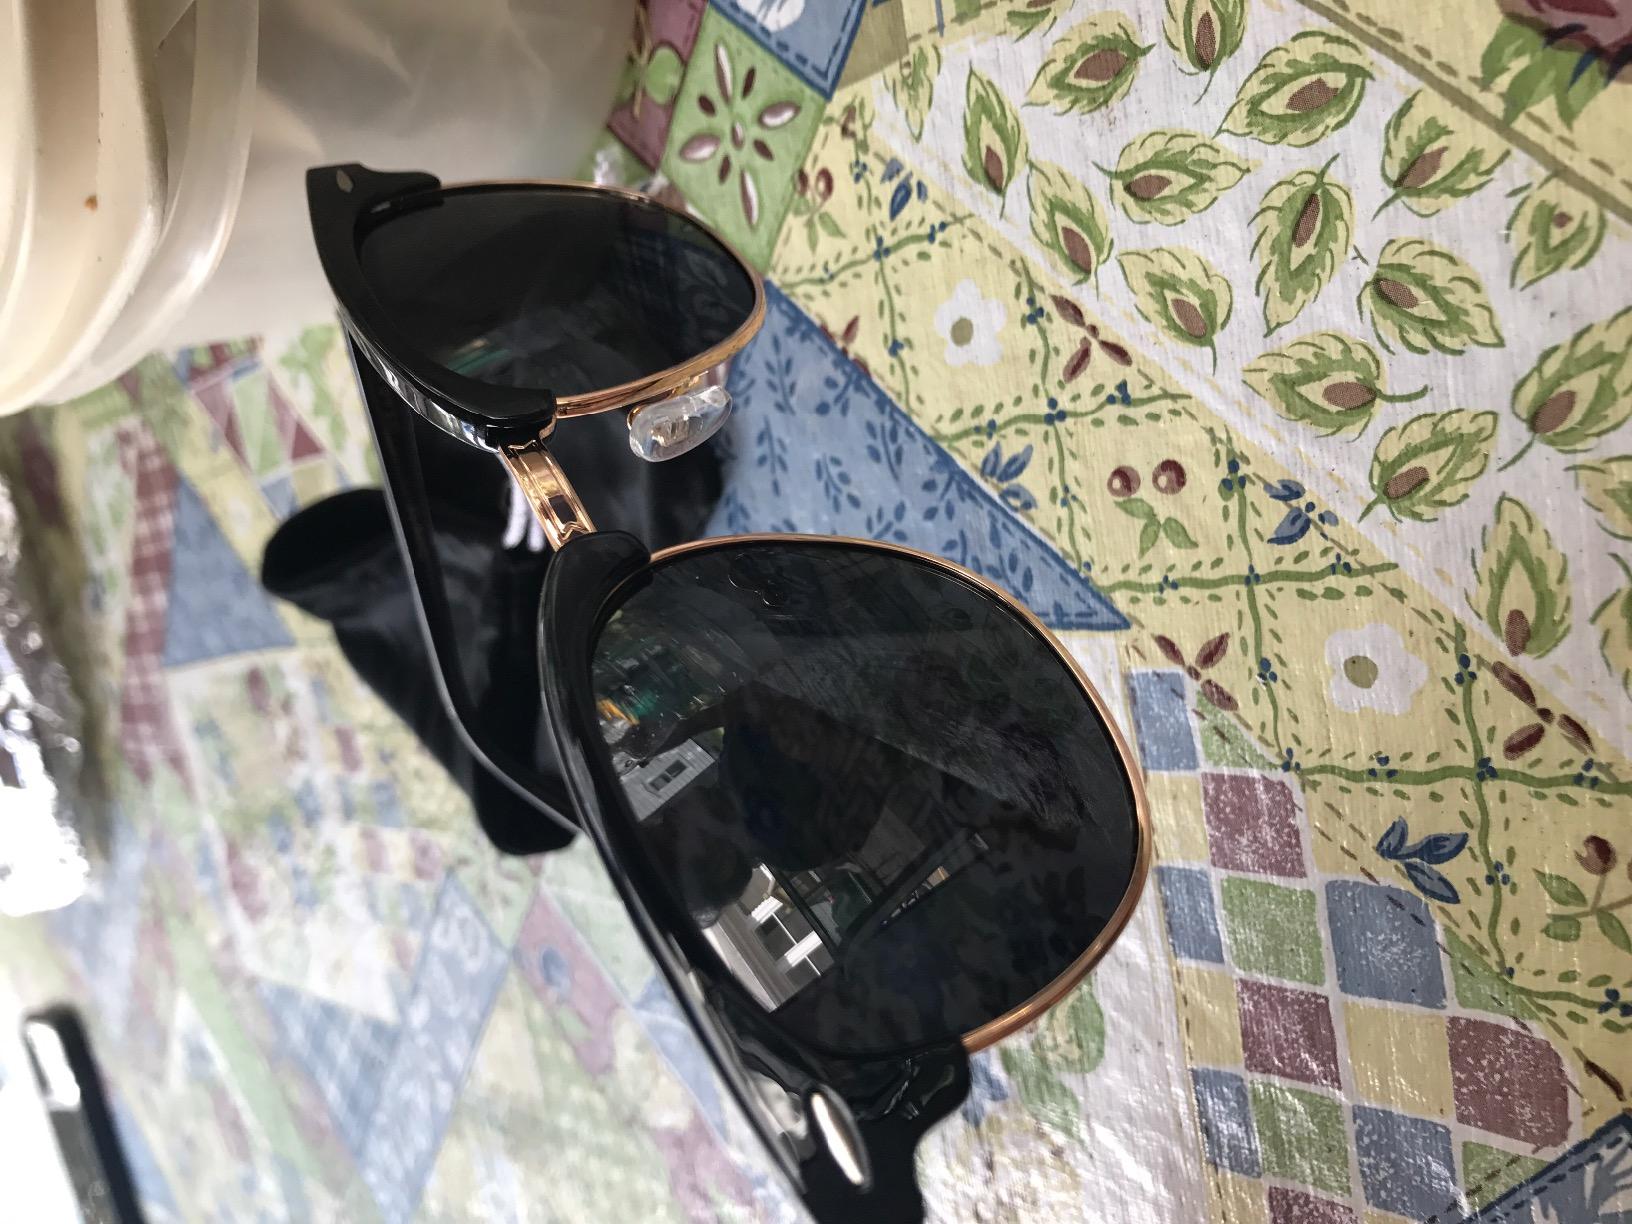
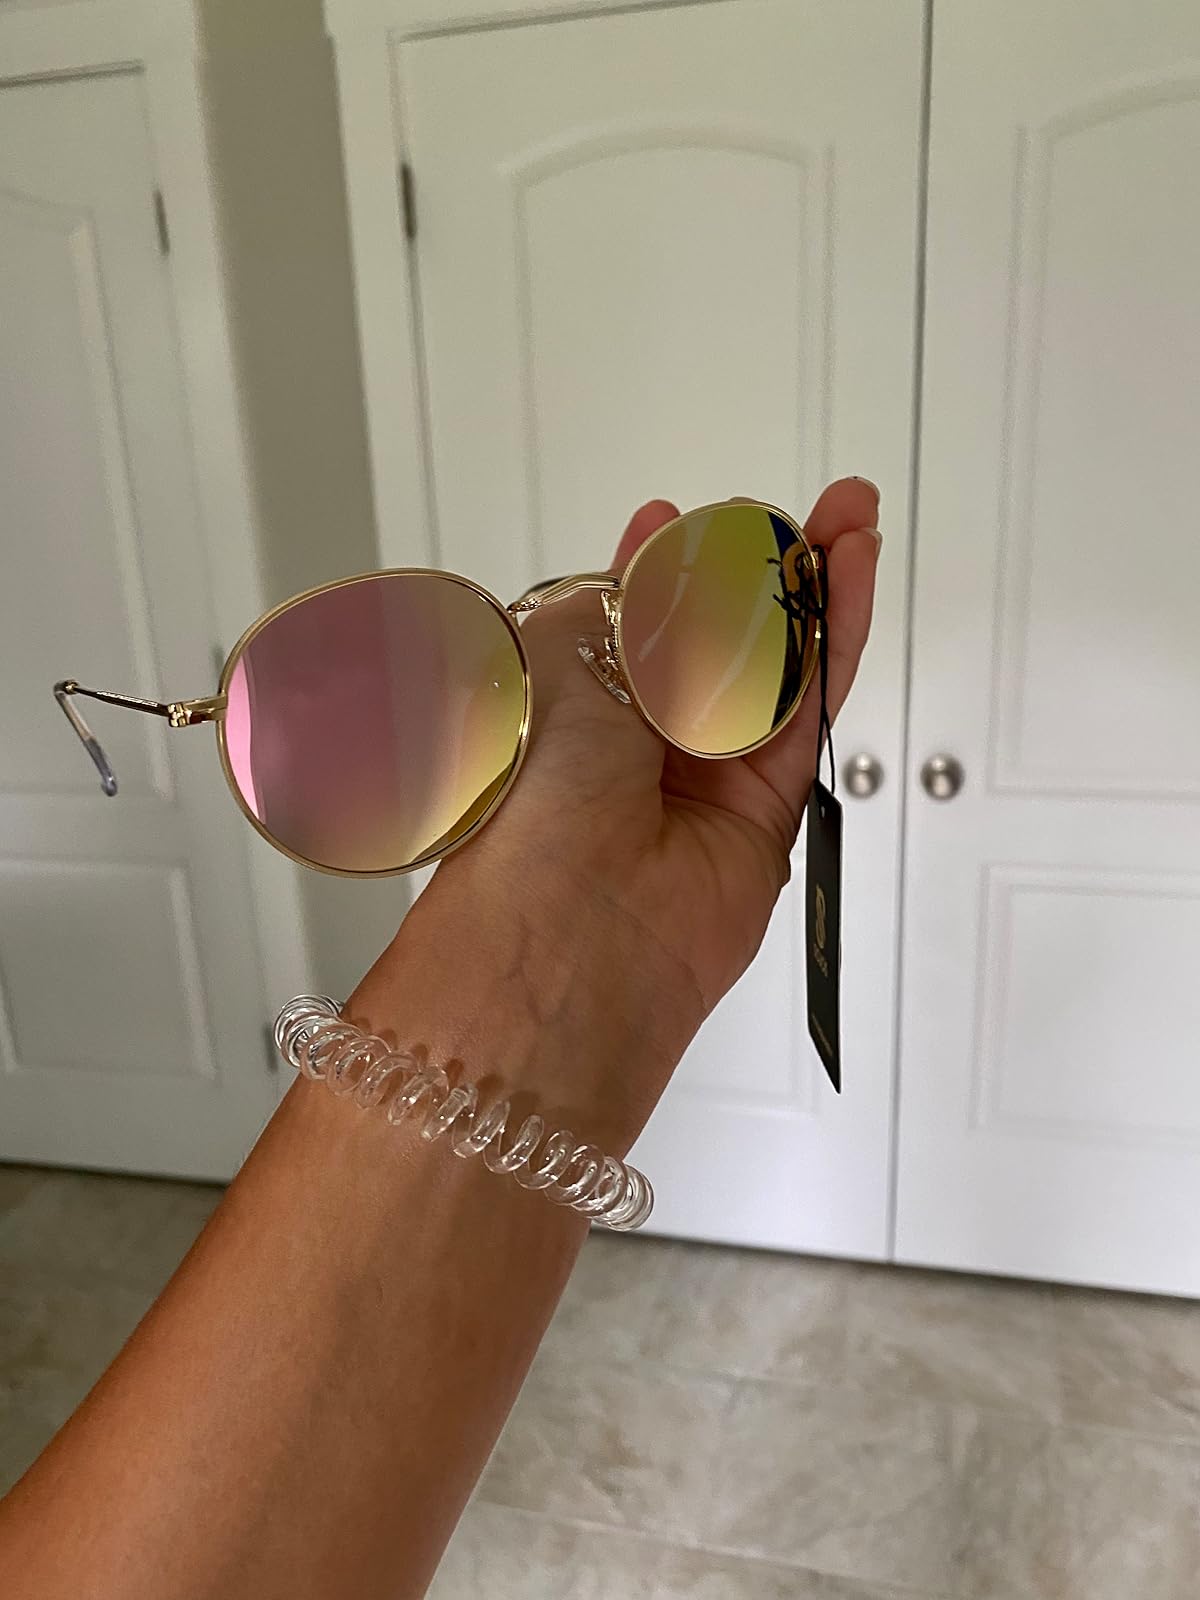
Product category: accessories_sunglasses
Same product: no